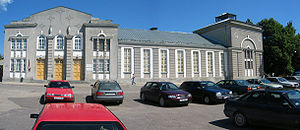
Rēzekne / Venskabsbyer
Rēzekne
Rēzekne er en af de større byer i Letland beliggende i provinsen Letgallen.